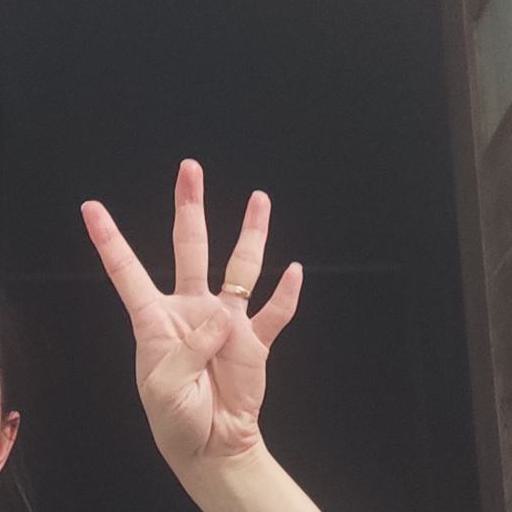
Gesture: four